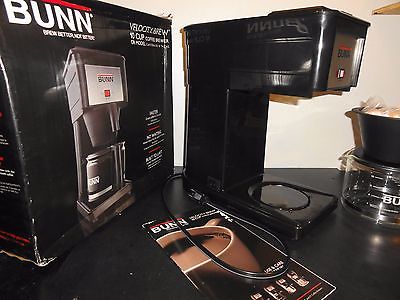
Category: coffee maker